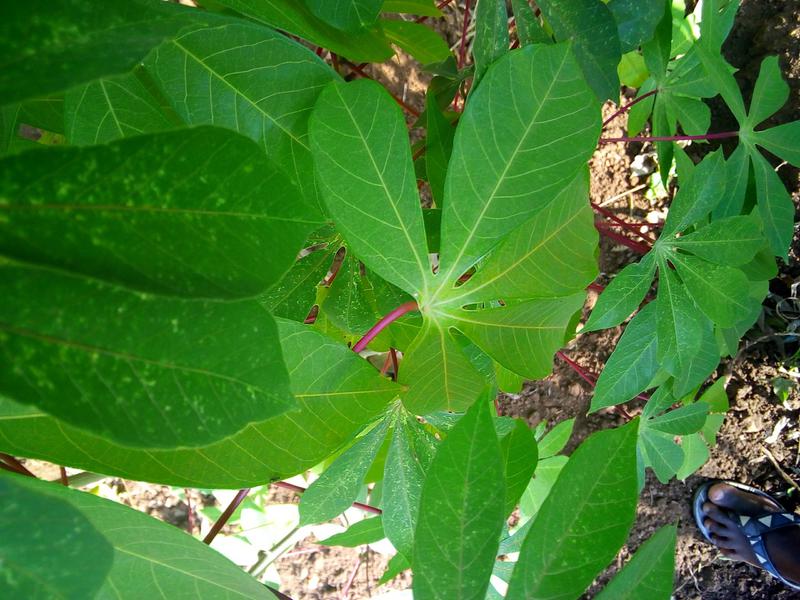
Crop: cassava
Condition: green_mottle